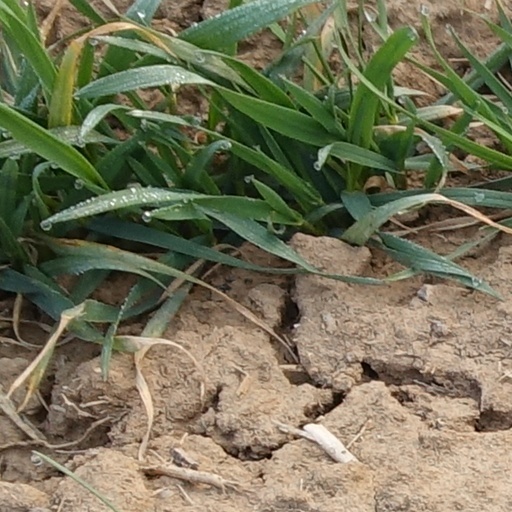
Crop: wheat